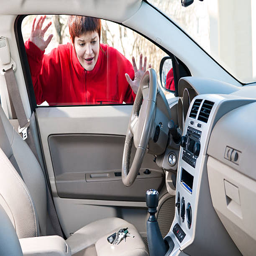
a woman looking into a car after locking her keys inside